Wisconsin Institutes for Discovery

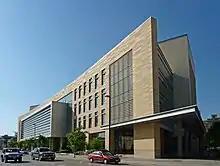
Wisconsin Institutes for Discovery

The Wisconsin Institutes for Discovery is a public-private research and outreach partnership that is located in the Discovery Building on the University of Wisconsin–Madison campus. It consists of two institutions: the privately funded Morgridge Institute for Research, and the publicly funded Wisconsin Institute for Discovery. Both institutes opened in 2010. The publicly funded institute is headed by Jo Handelsman, and the privately funded institute is led by chief executive officer Brad Schwartz.